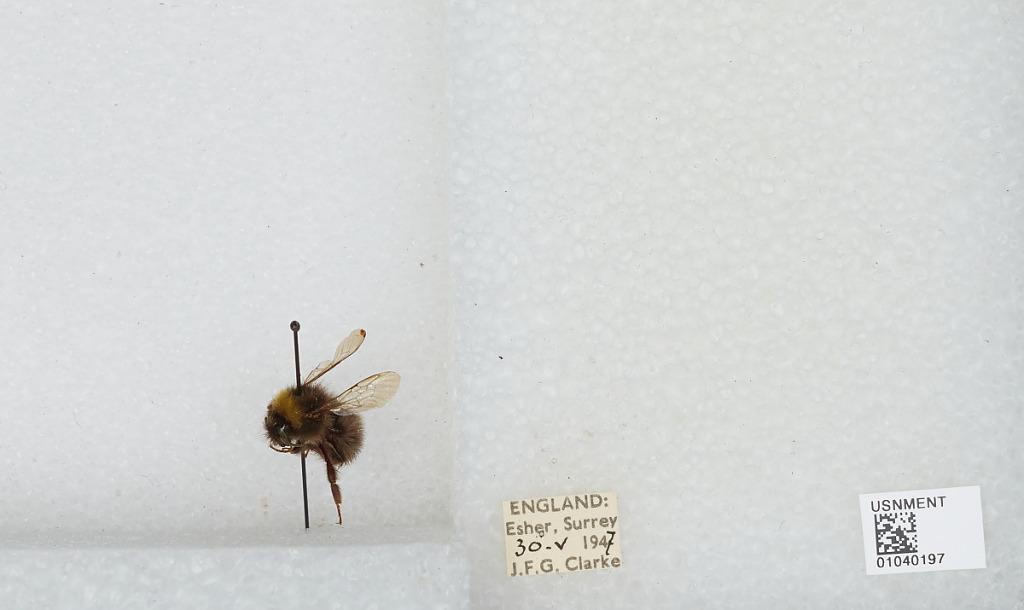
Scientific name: Bombus (Pyrobombus) pratorum (Linnaeus)
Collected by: J. Clarke
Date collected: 1947-5-30
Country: United Kingdom
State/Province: England
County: Surrey
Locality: Esher
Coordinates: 51.3691, -0.365